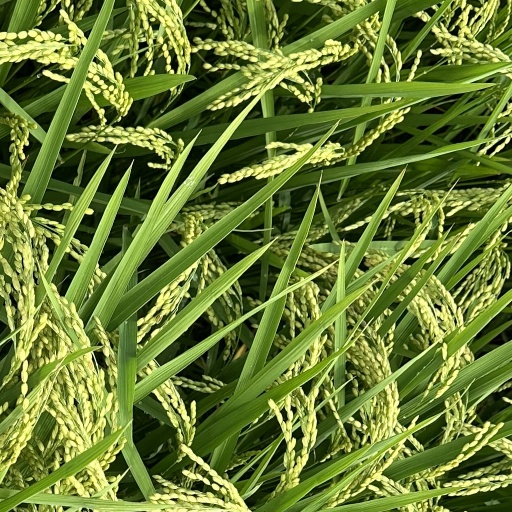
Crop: rice